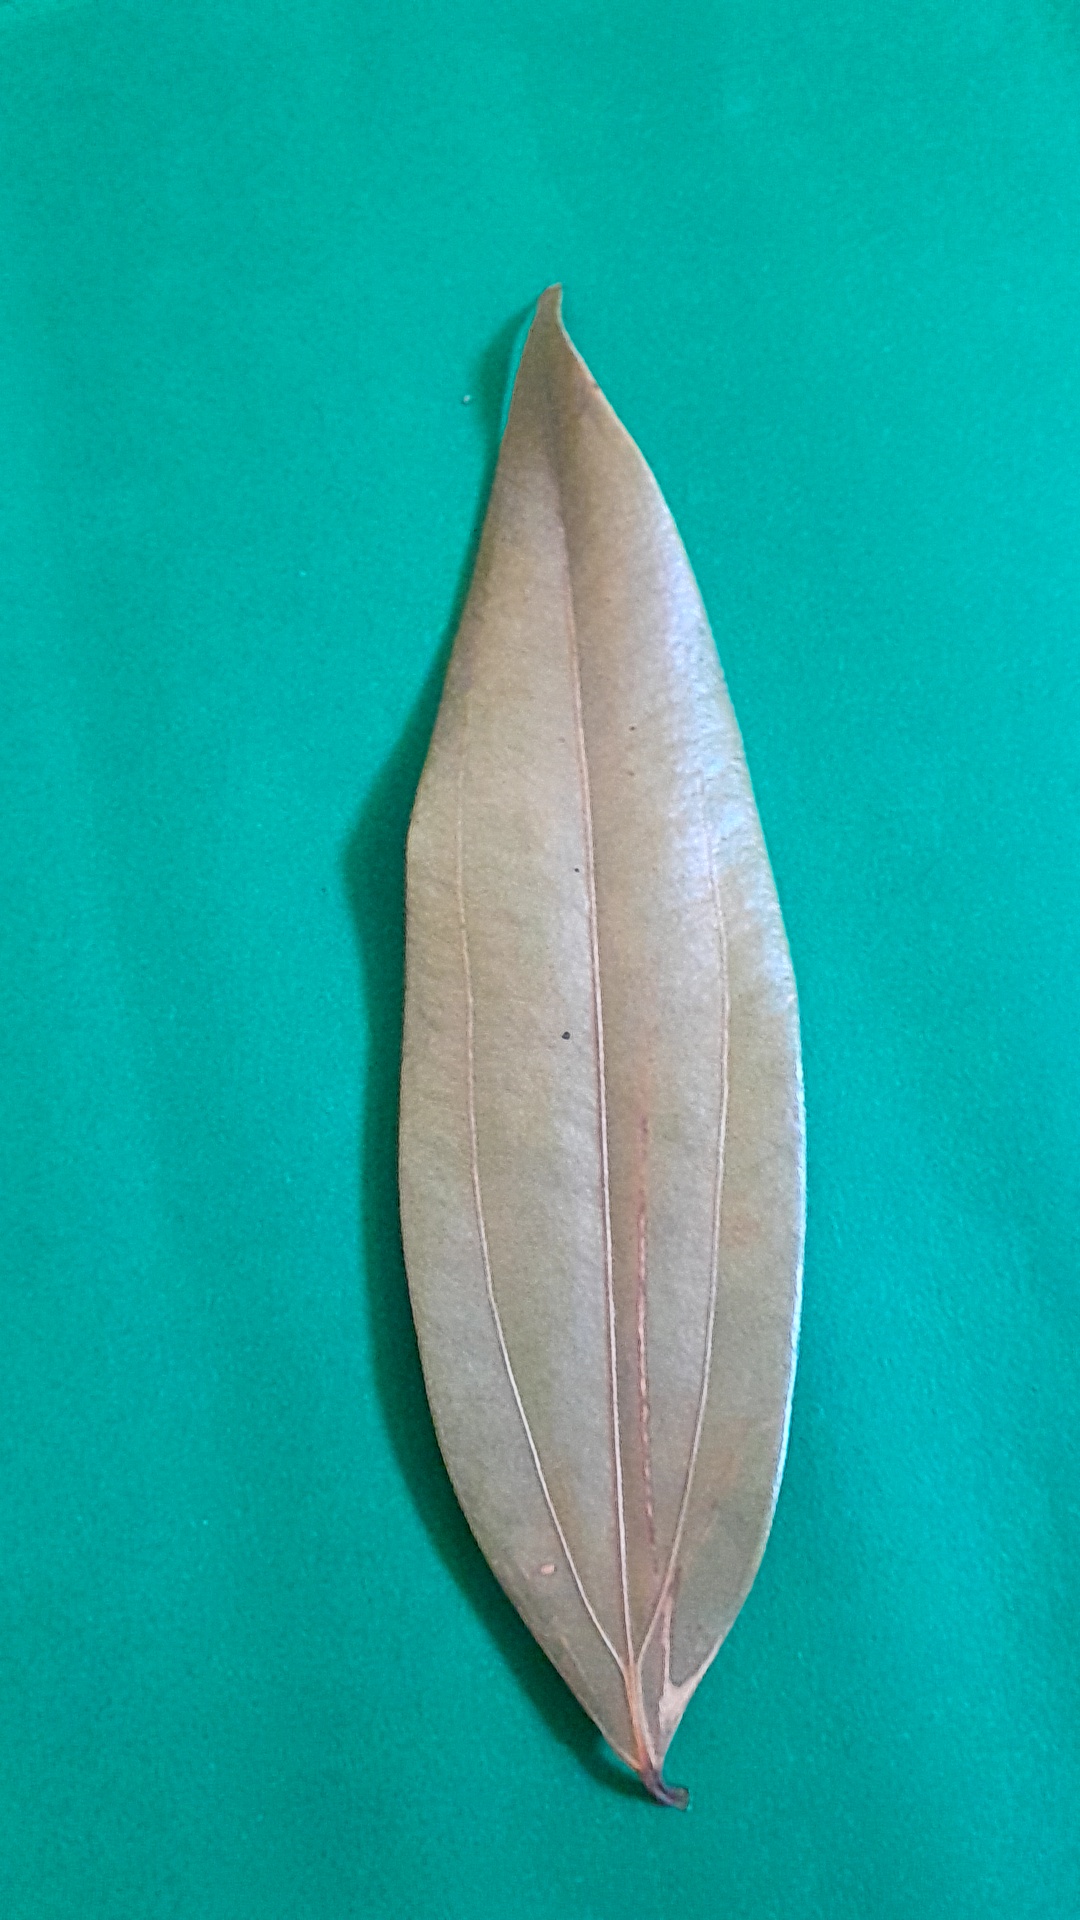
Label: Dry Leaf